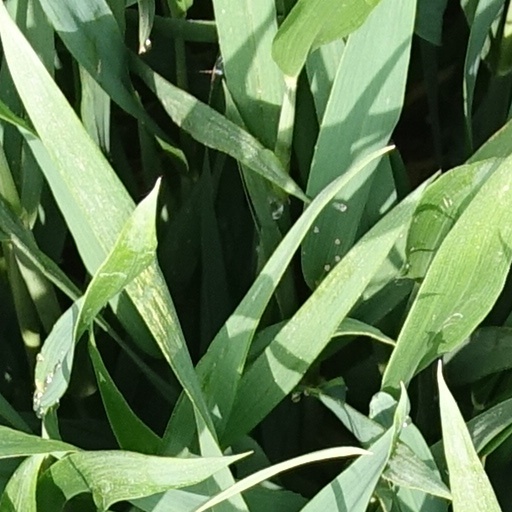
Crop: wheat